Trinity College, Toronto

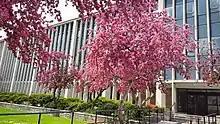
The Gerald Larkin Building

The front wing of the main building (often referred to as "Trinity Proper") was completed in 1925 by architectural firm Darling and Pearson, among whose other projects include the university's Convocation Hall and Varsity Arena. The architects were required to faithfully preserve the familiar characteristics of the original Trinity College building in the design of the front wing, which is hence of predominantly Jacobethan architectural construction. This is particularly apparent in the characteristic roofline and stone towers of the building, while Tudor Revival styles are employed in the construction of the Angel's Roost tower in the college's west wing. Prominent faces are carved into the doorposts at the entrance to the college, the entrance to Strachan Hall, as well as the gate under the east wing's Henderson Tower. The door from the entrance hall into the Trinity quadrangle is also carved with the signs of the zodiac, while figures of scholars adorn the hallway.